Douglas Bassett (geologist)

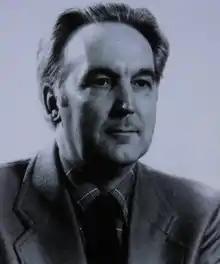

Douglas Anthony Bassett (11 August 1927 – 8 November 2009) was a Welsh geologist and a director of the National Museum of Wales from 1977 to 1985.